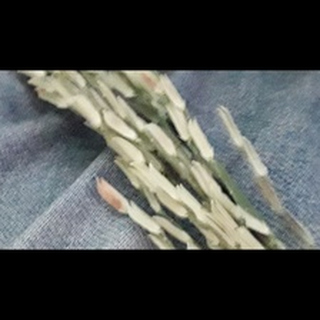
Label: diseased_rice